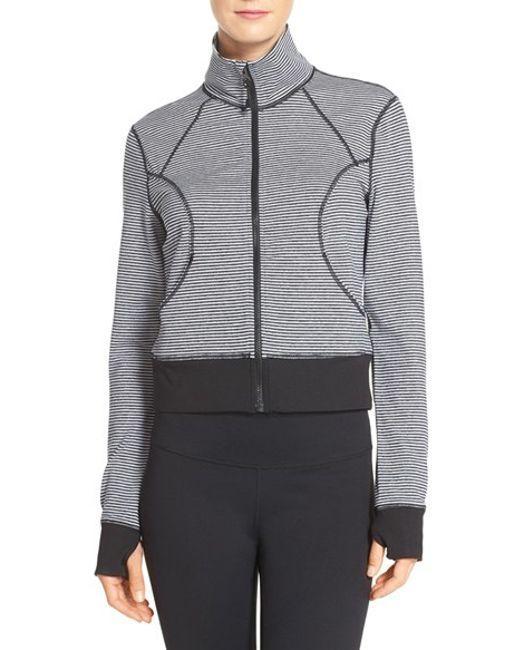
Crop-Jacke mit vollen Ärmeln in grauer Farbe